Yom Kippur Katan

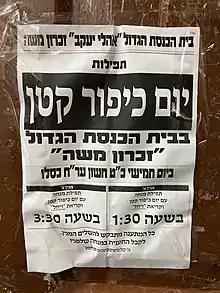
A sign announcing fast day prayers for Yom Kippur Katan in the Zichron Moshe Synagogue in Jerusalem. The special Torah Reading for Mincha of a fast day, as announced on this sign, is done only if at least ten men are fasting.

Yom Kippur Katan ( translation from Hebrew: "Minor Day of Atonement"), is a practice observed by some Jews on the day preceding each Rosh Chodesh. The observance consists of fasting and supplication, but is much less rigorous than that of Yom Kippur proper.